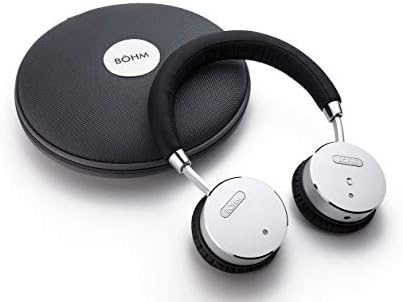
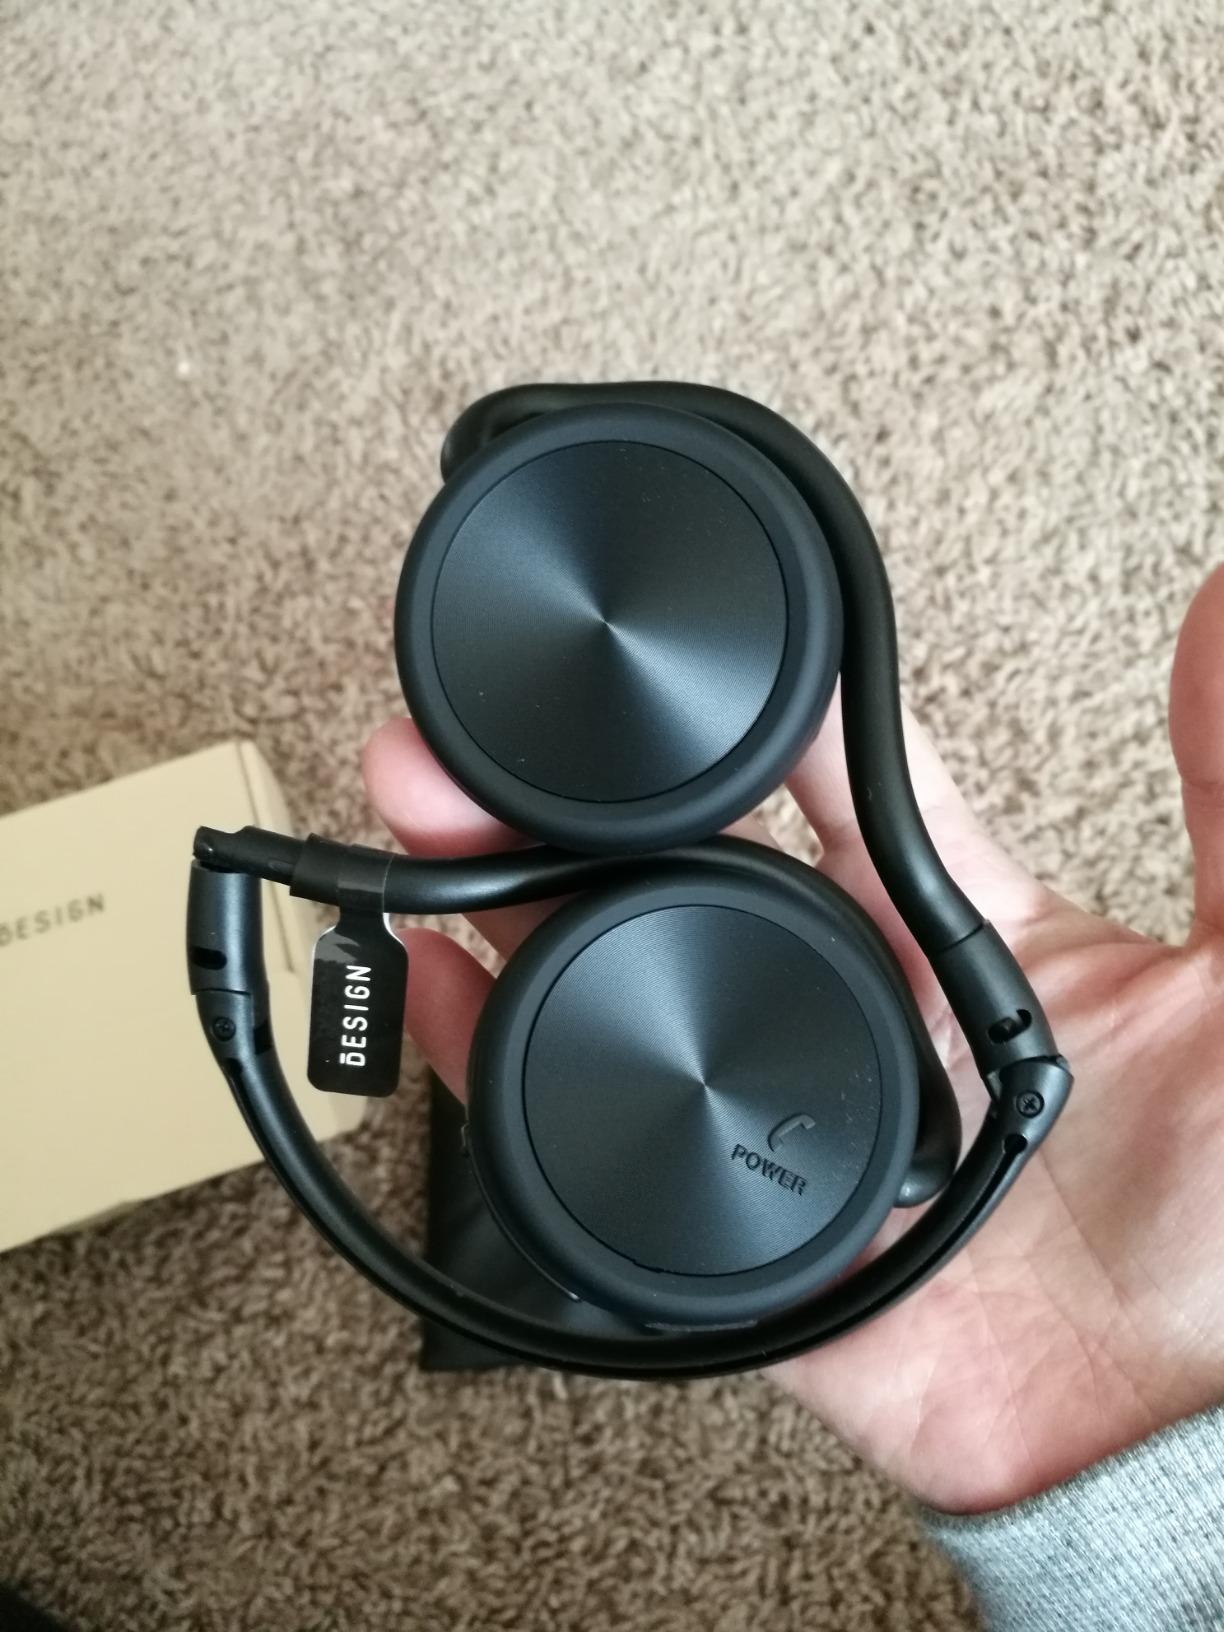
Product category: headphones
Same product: no